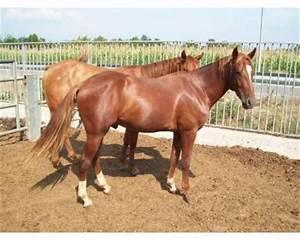
horse